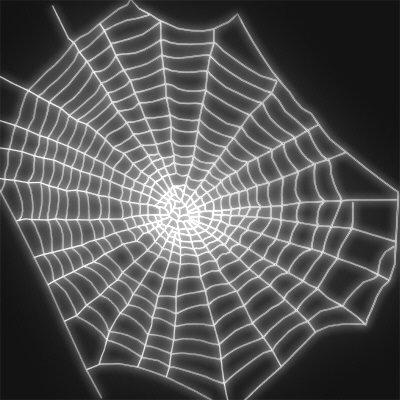
Texture: cobwebbed